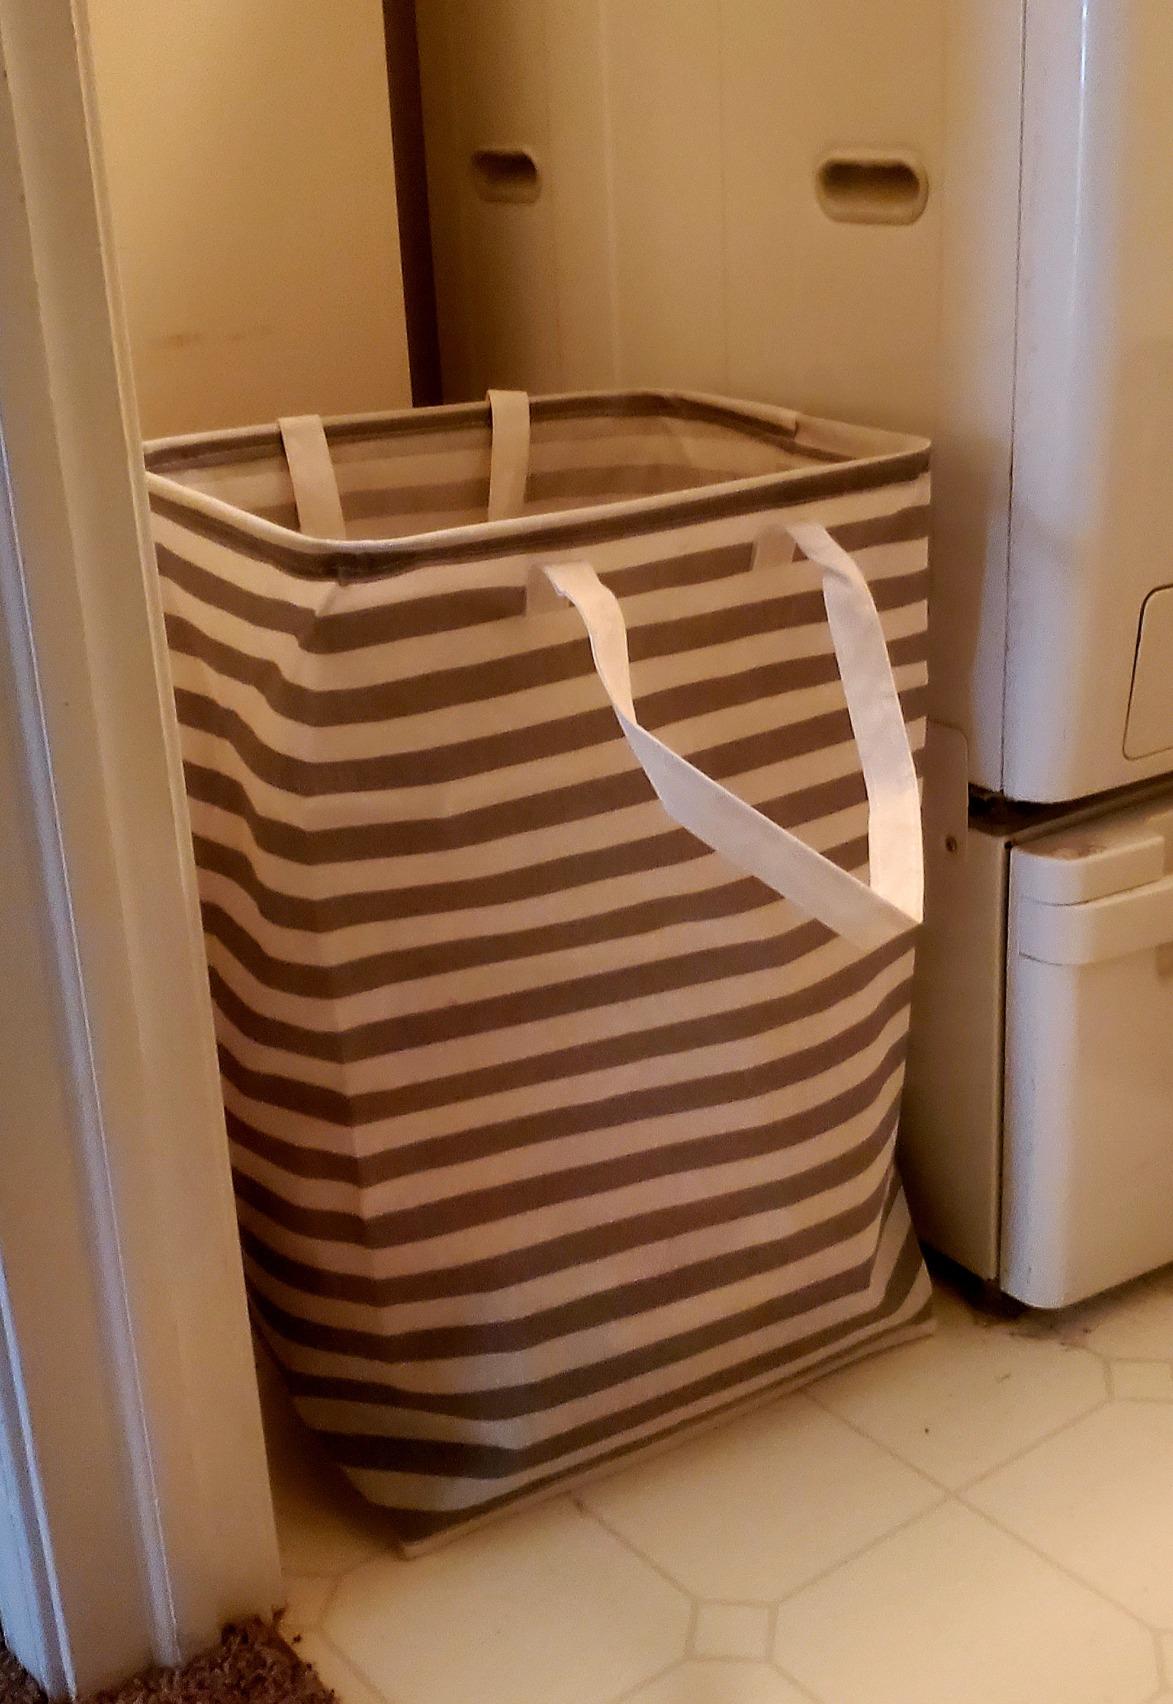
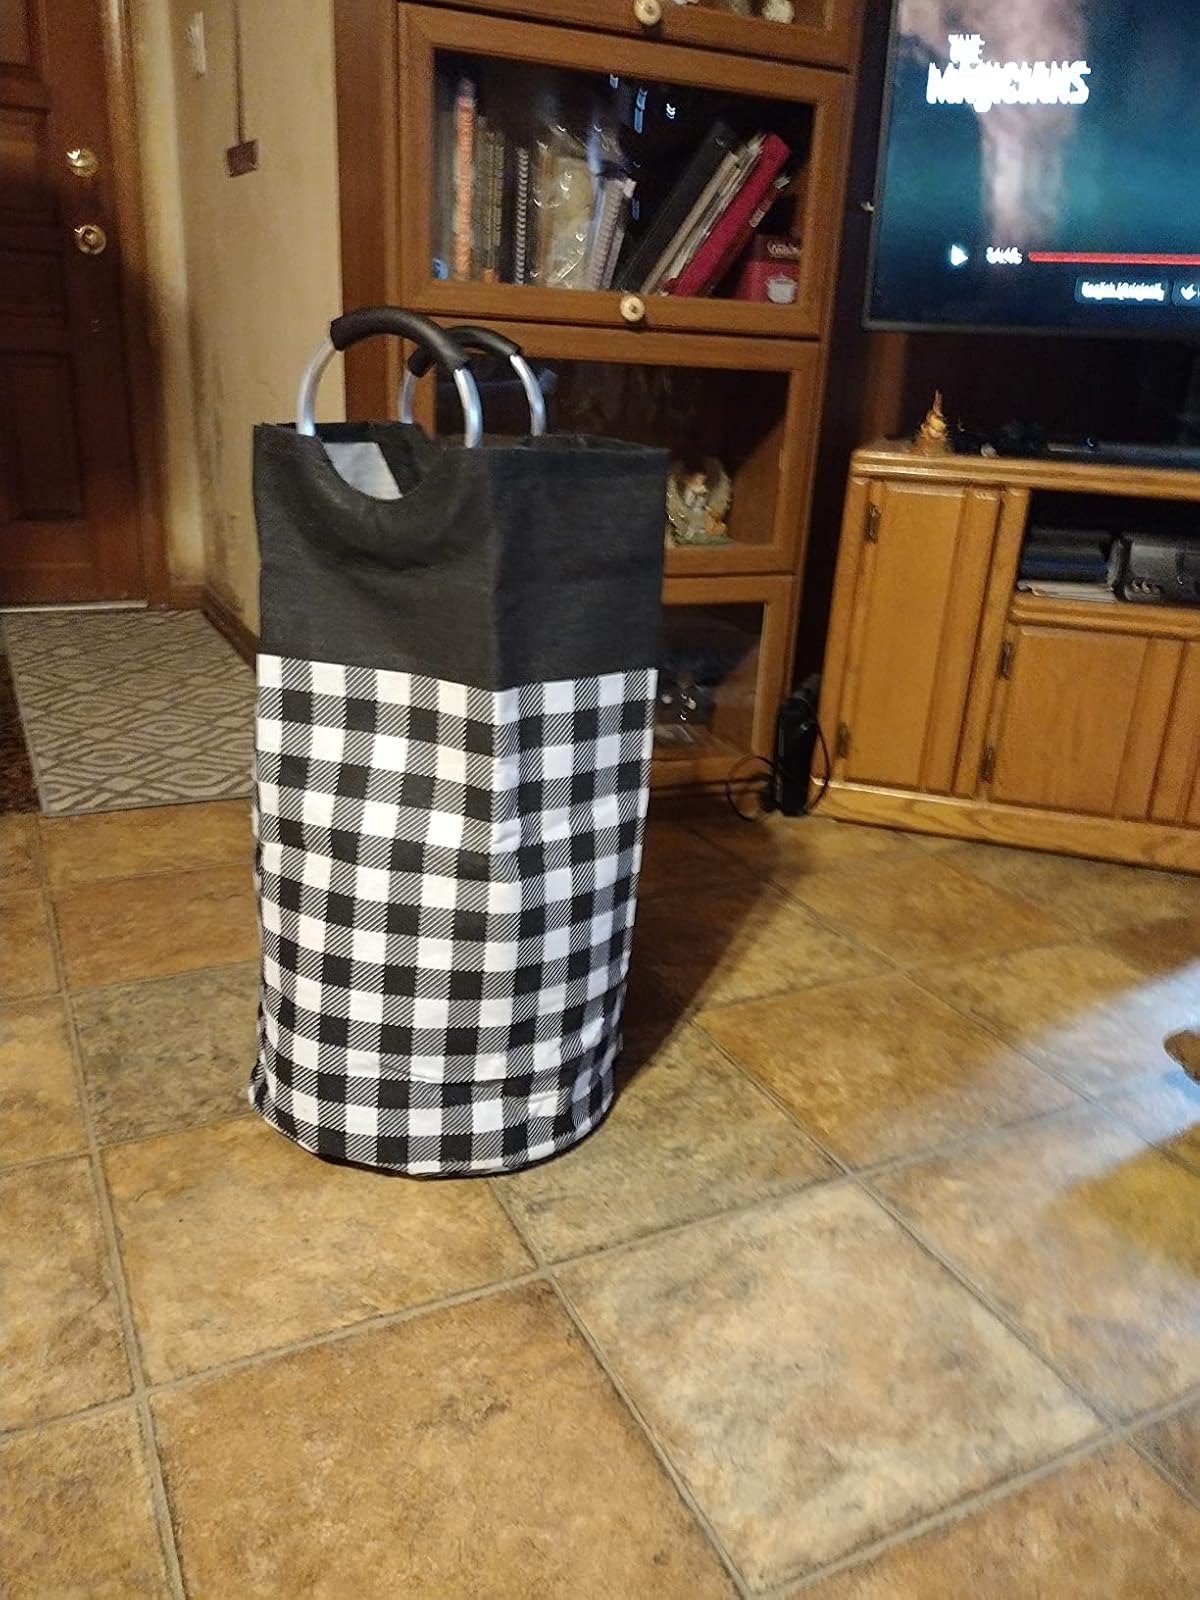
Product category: items_hamper
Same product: no